Lal Bagh

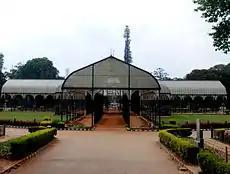
Lalbagh Botanical Garden Glass House, dating from 1889

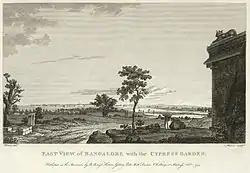
Lalbagh Gardens of Bengaluru were originally laid out by King Hyder Ali and were modeled on gardens in Sira laid out by its last Mughal Subedar, Dilawar Khan (r.1726–1756).

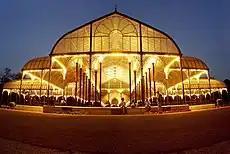
The Lalbagh Glasshouse at night

King Hyder Ali commissioned the building of this garden in 1760, but his son, King Tipu Sultan, completed it. A "Bagh" is Hindustani for garden while the reference of the prefix "Lal" is debated and could refer to the colour red due to its original floral composition but "Lal" also means "beloved". King Hyder Ali decided to create this garden on the lines of the Mughal Gardens that were gaining popularity during his time. King Hyder Ali laid out these famous botanical gardens and his son King Tipu Sultan added horticultural wealth to them by importing trees and plants from several countries. King Hyder Ali and King Tipu Sultan's Lalbagh gardens were managed by Mohammed Ali and his son Abdul Khader, and were based on design of the Mughal Gardens that once stood at Sira, at a distance of 120 km from Bengaluru. At that time, Sira was the headquarters of the strategically important southernmost Mughal "suba" (province) of the Deccan before the British Raj.